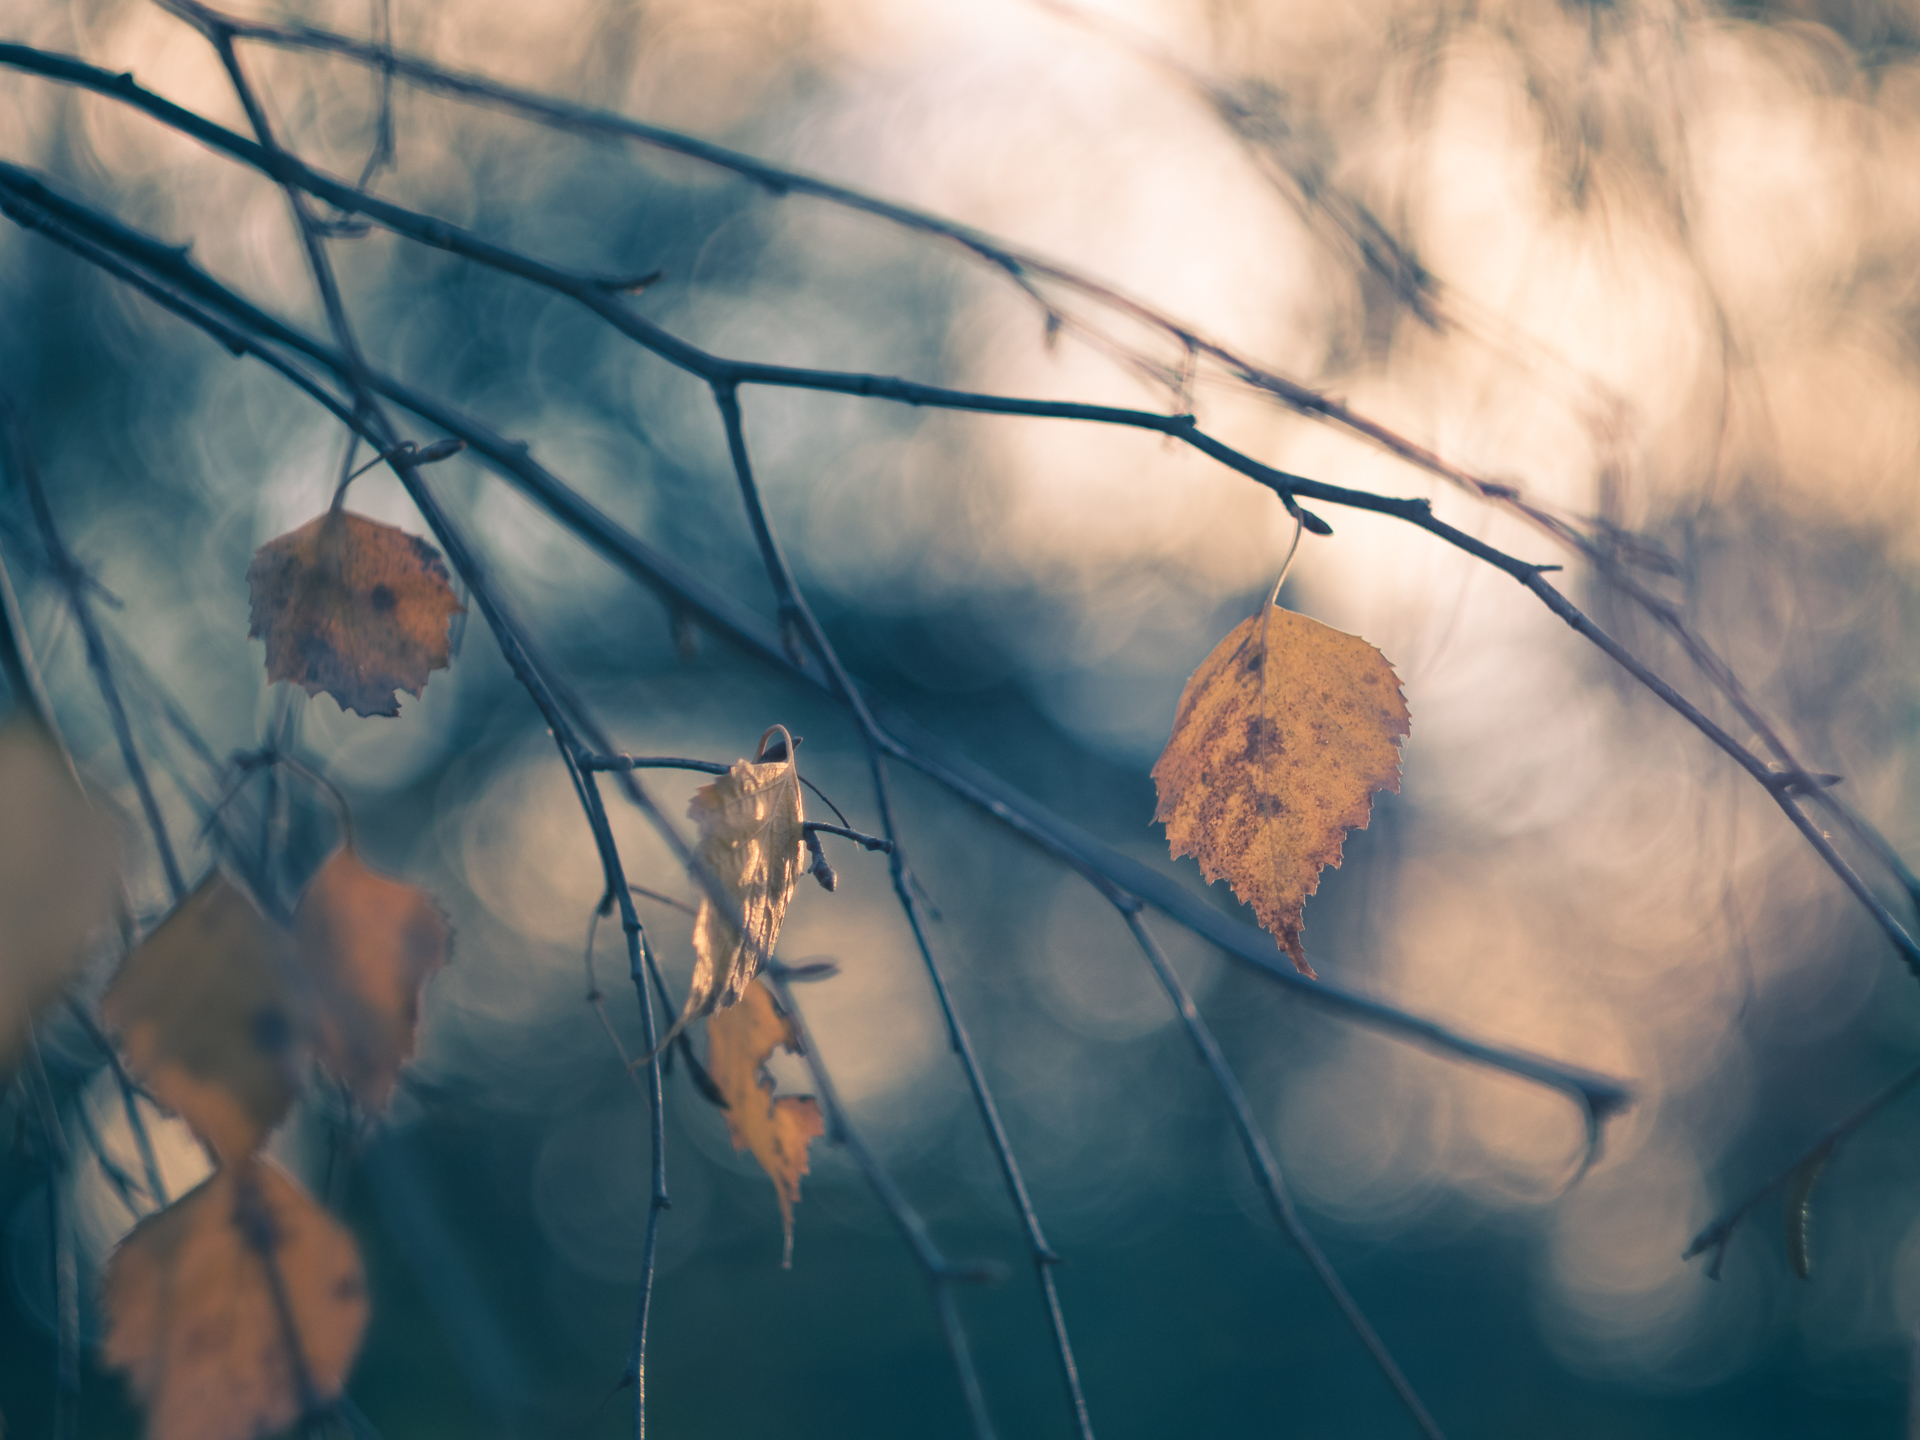
tree, nature, branch, light, bokeh, cloud, plant, sky, photography, sunlight, morning, leaf, fall, flower, reflection, autumn, park, blue, season, leaves, herbst, bltter, dof, vintagelens, mood, helios, gx8, panasoniclumixgx8, apeach, anjapietsch, mftm43lumixpanasonic, microfourthird, helios442, lastleaves, macro photography, atmosphere of earth